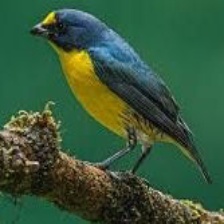
Species: ANTILLEAN EUPHONIA
Scientific name: EUPHONIA MUSICA